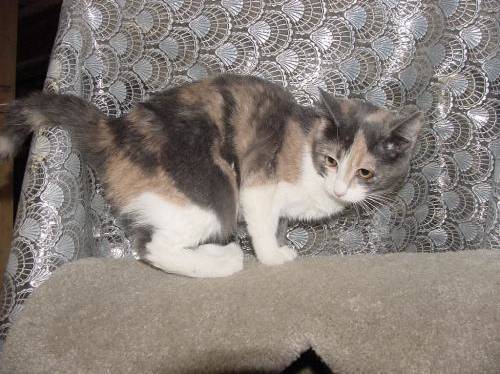
Label: cat